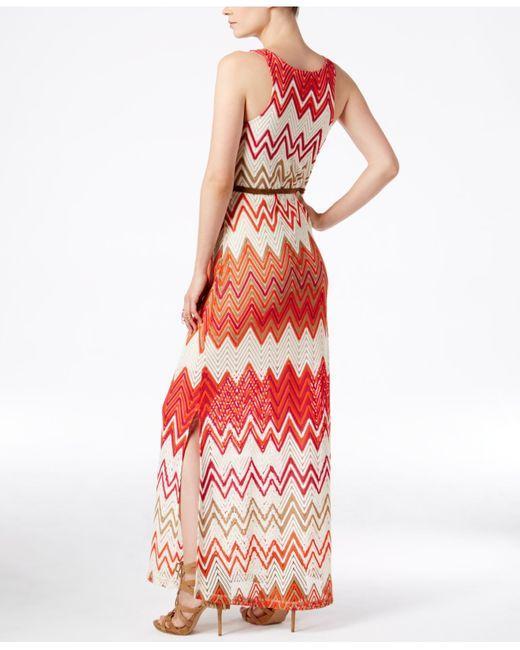
bedrucktes langes Kleid mit Ärmeln und seitlichem Schnitt